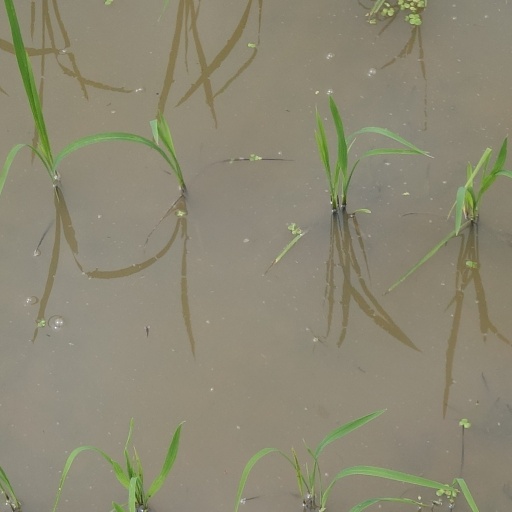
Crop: rice